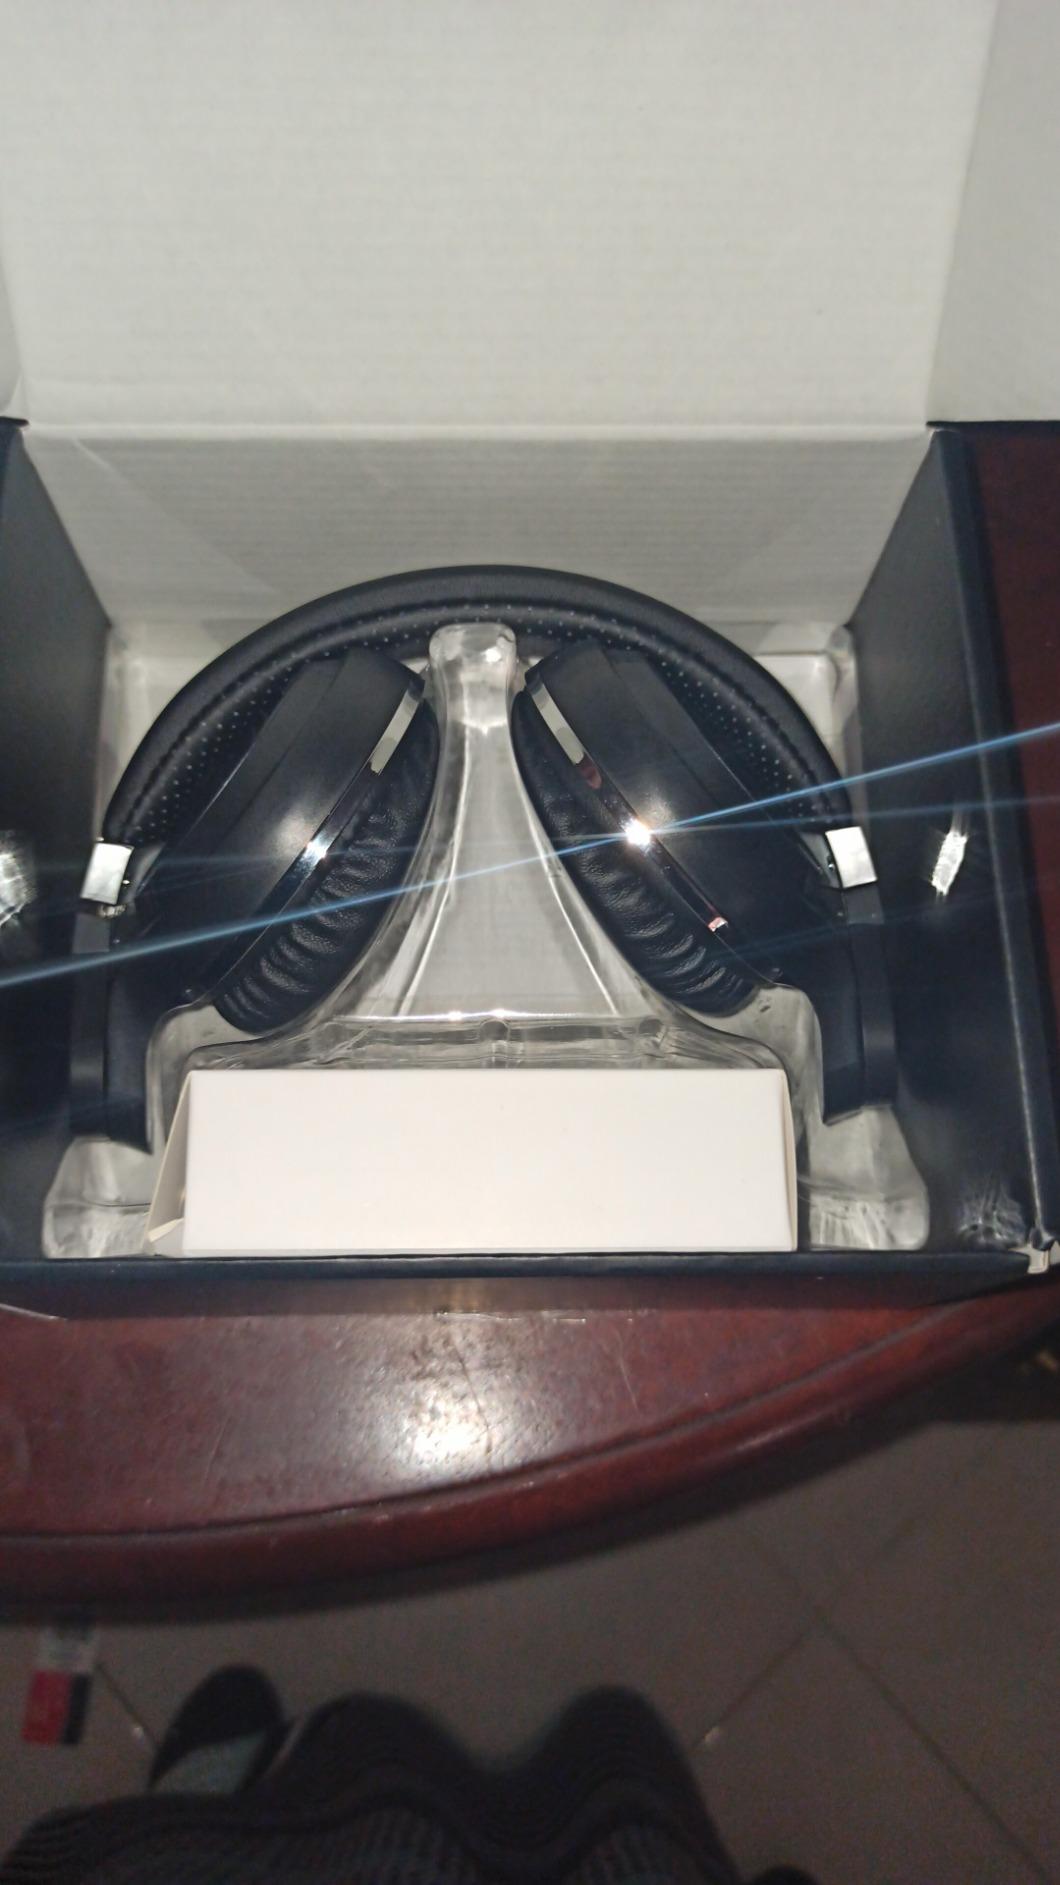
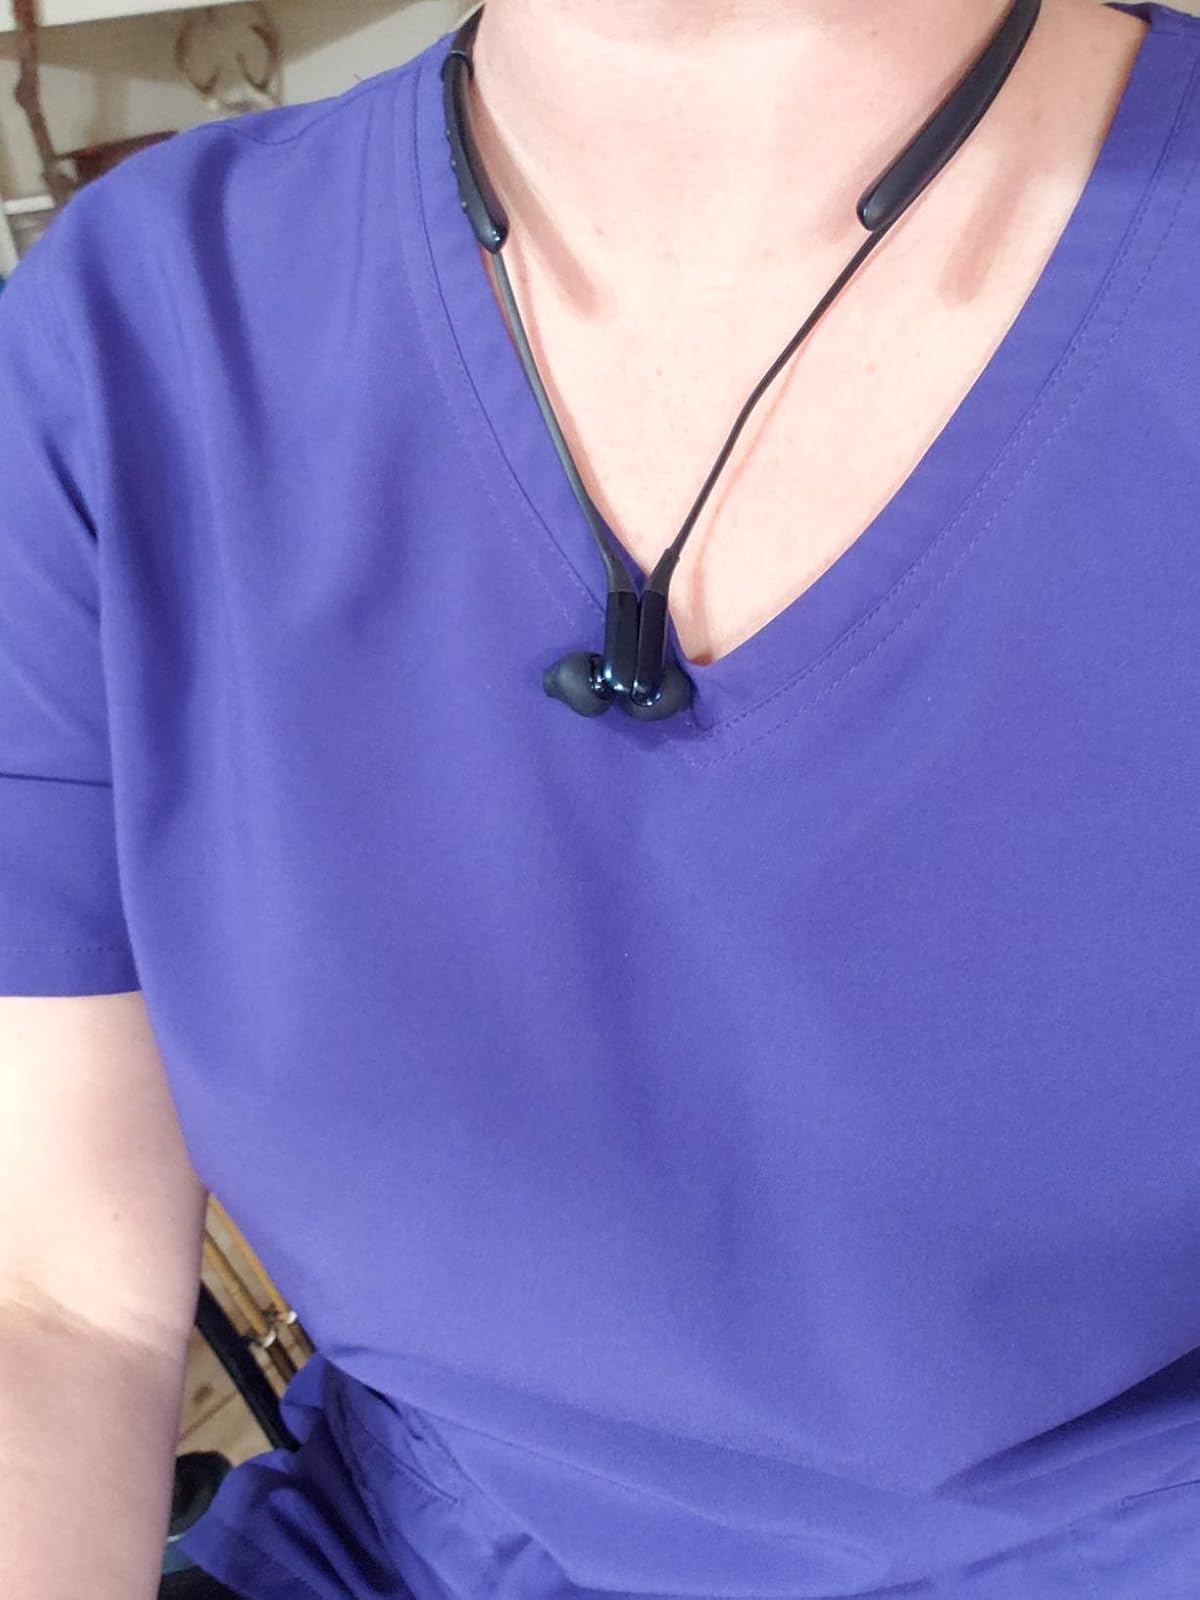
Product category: headphones
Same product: no